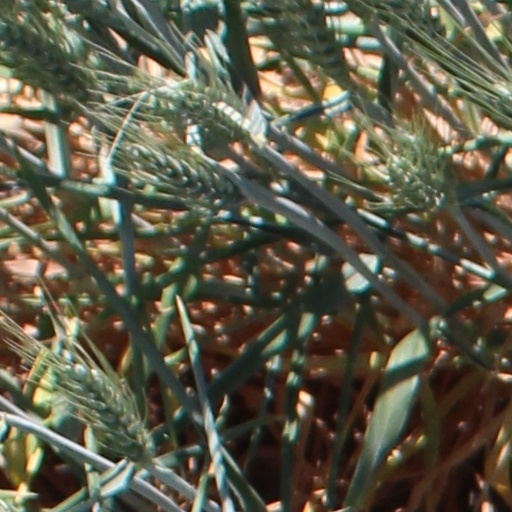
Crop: wheat